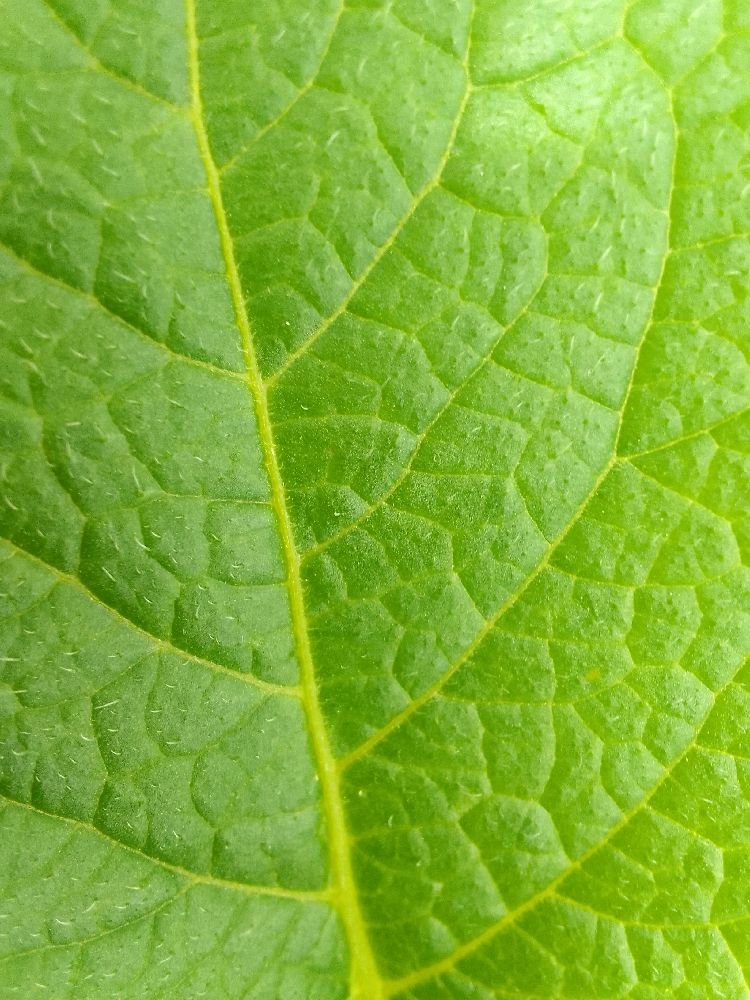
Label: Healthy